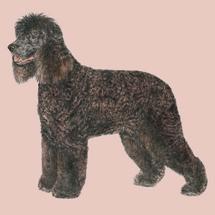
Irish_water_spaniel